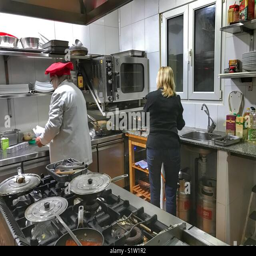
chef and assistant preparing meals in a commercial kitchen